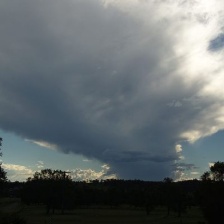
Cloud type: Cumulonimbus